Zanthoxylum americanum

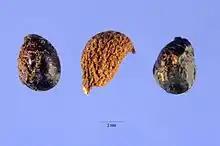
"Zanthoxylum americanum" berries

Rare in the South, it is more common in the northern United States. In the United States, it occurs in Alabama, Arkansas, Connecticut, Delaware, the District of Columbia, Florida, Georgia, Iowa, Illinois, Indiana, Kansas, Kentucky, Louisiana, Massachusetts, Maryland, Maine, Michigan, Minnesota, Missouri, North Carolina, North Dakota, Nebraska, New Hampshire, New Jersey, New York, Ohio, Oklahoma, Pennsylvania, Rhode Island, South Carolina, South Dakota, Tennessee, Virginia, Vermont, Wisconsin and West Virginia; the species also occurs in Ontario and Quebec in Canada. The species is listed as Endangered in Florida, Maryland, and New Hampshire; and as Special Concern in Tennessee.